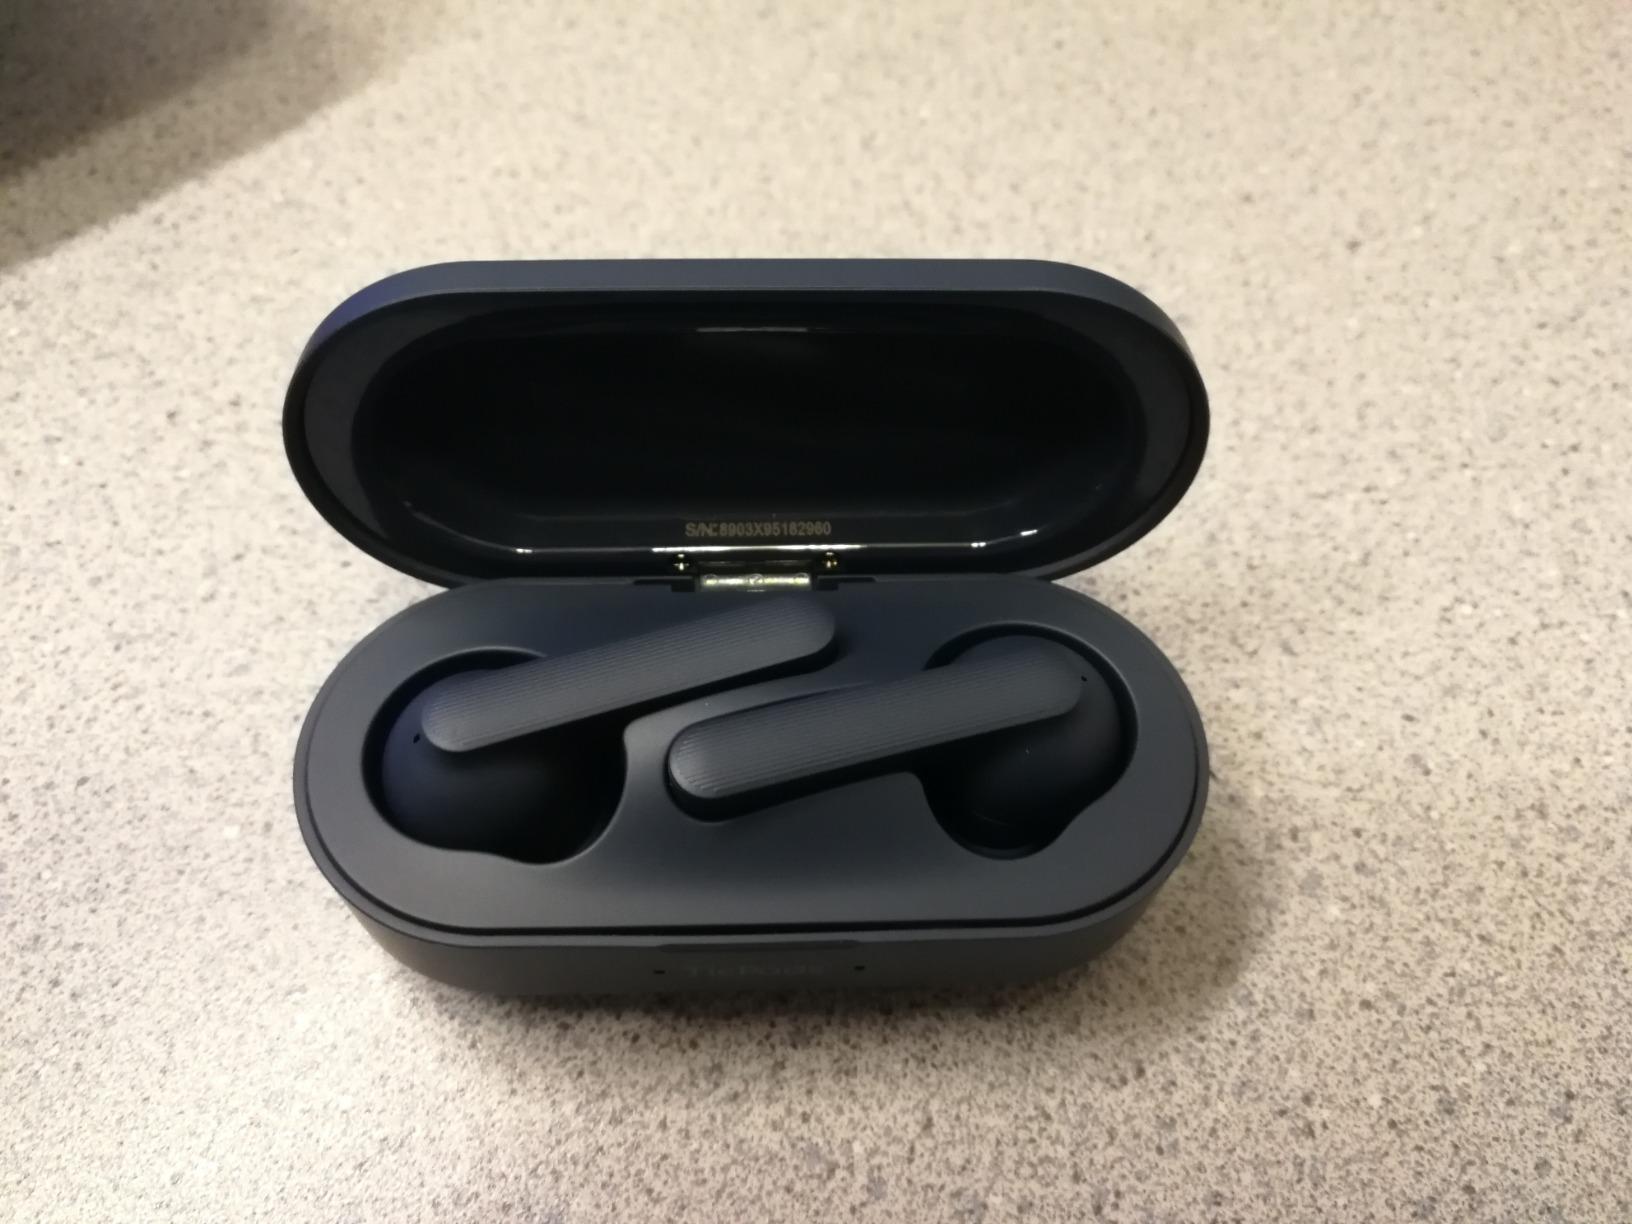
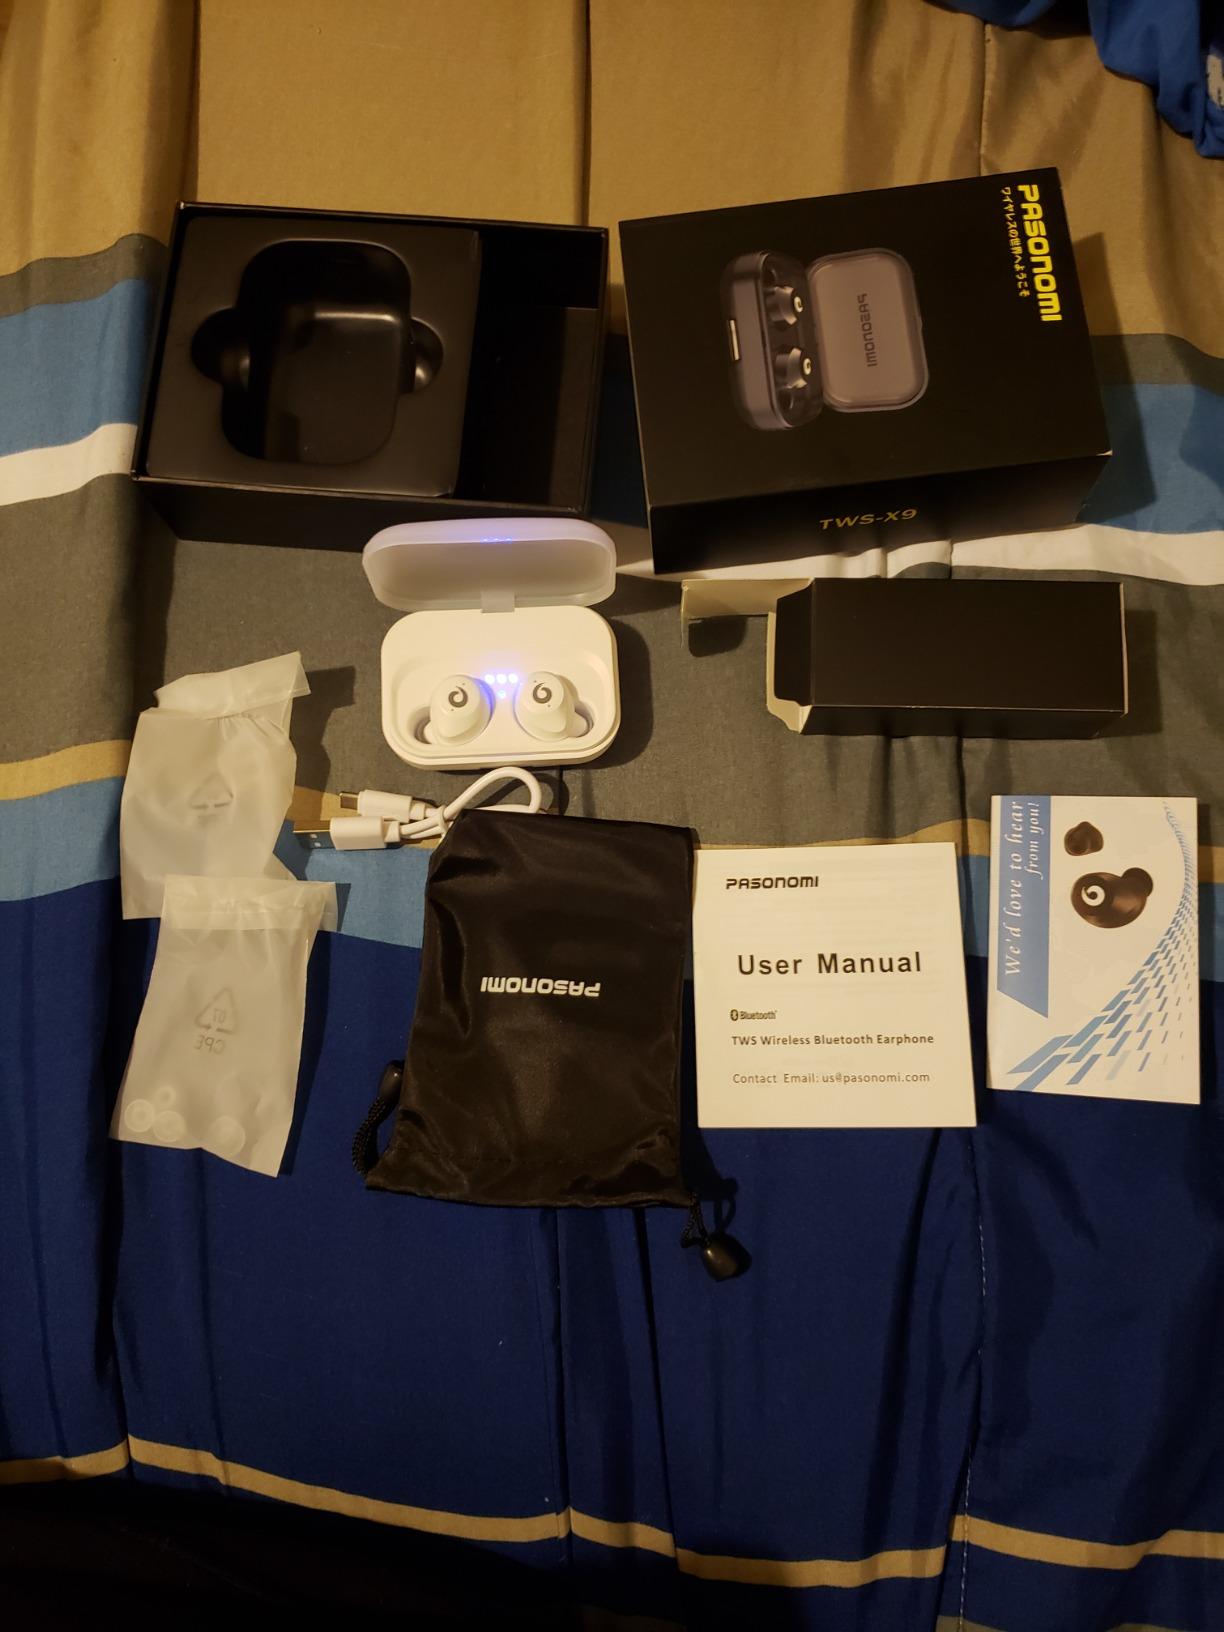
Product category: earbuds
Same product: no